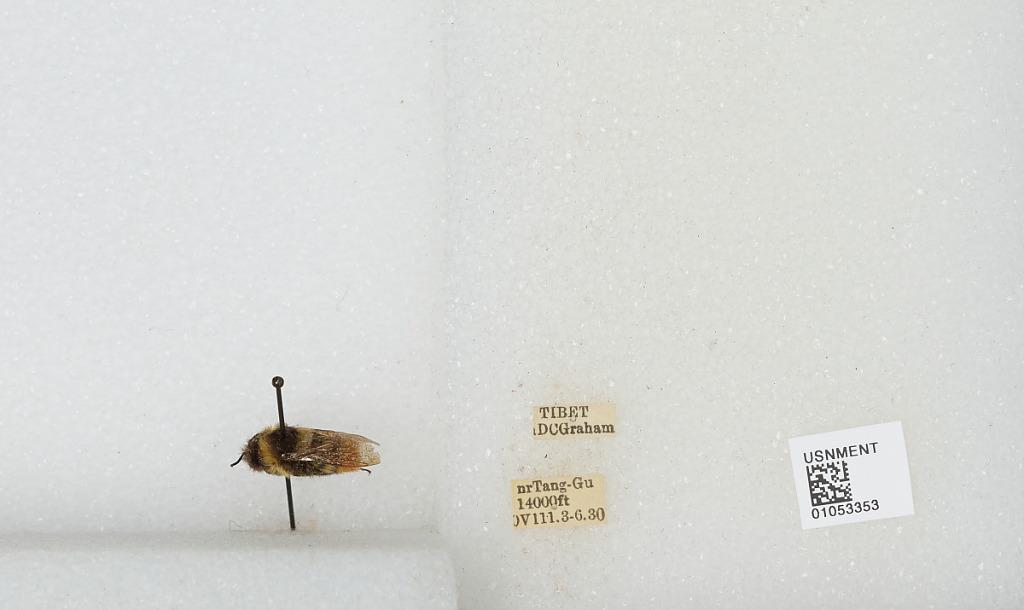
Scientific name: Bombus sp.
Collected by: D. Graham
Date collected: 1930-8-3
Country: China
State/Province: Tibet Autonomous Region
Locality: near Tang-Gu